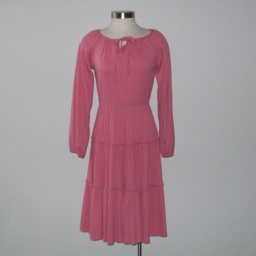
Vintage heather pink dress with a tiered accordion pleat skirt and tie. Dress zips in back.